Thomas Bainbrigge Fletcher

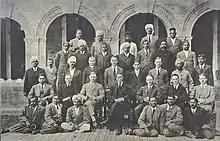
Fletcher (seated at centre) at the fifth entomological meeting at Pusa in 1923

Fletcher's father William Bainbrigge Fletcher was a fleet surgeon in the Royal Navy (retired 1890). Thomas became a naval paymaster until he retired in 1915. While in the navy, he joined the Percy Sladen Trust Expedition to the Indian Ocean and was appointed Imperial Entomologist in India, succeeding Harold Maxwell-Lefroy at the Imperial Agricultural Research Institute at Pusa. Although lacking academic qualifications in entomology, he was a meticulous naturalist and very careful on matters of systematics and taxonomic nomenclature. His work as head of entomological research in India was initially on identifying work that had already been done and that which was ongoing. By conducting meetings of researchers he ensured that duplication was avoided.